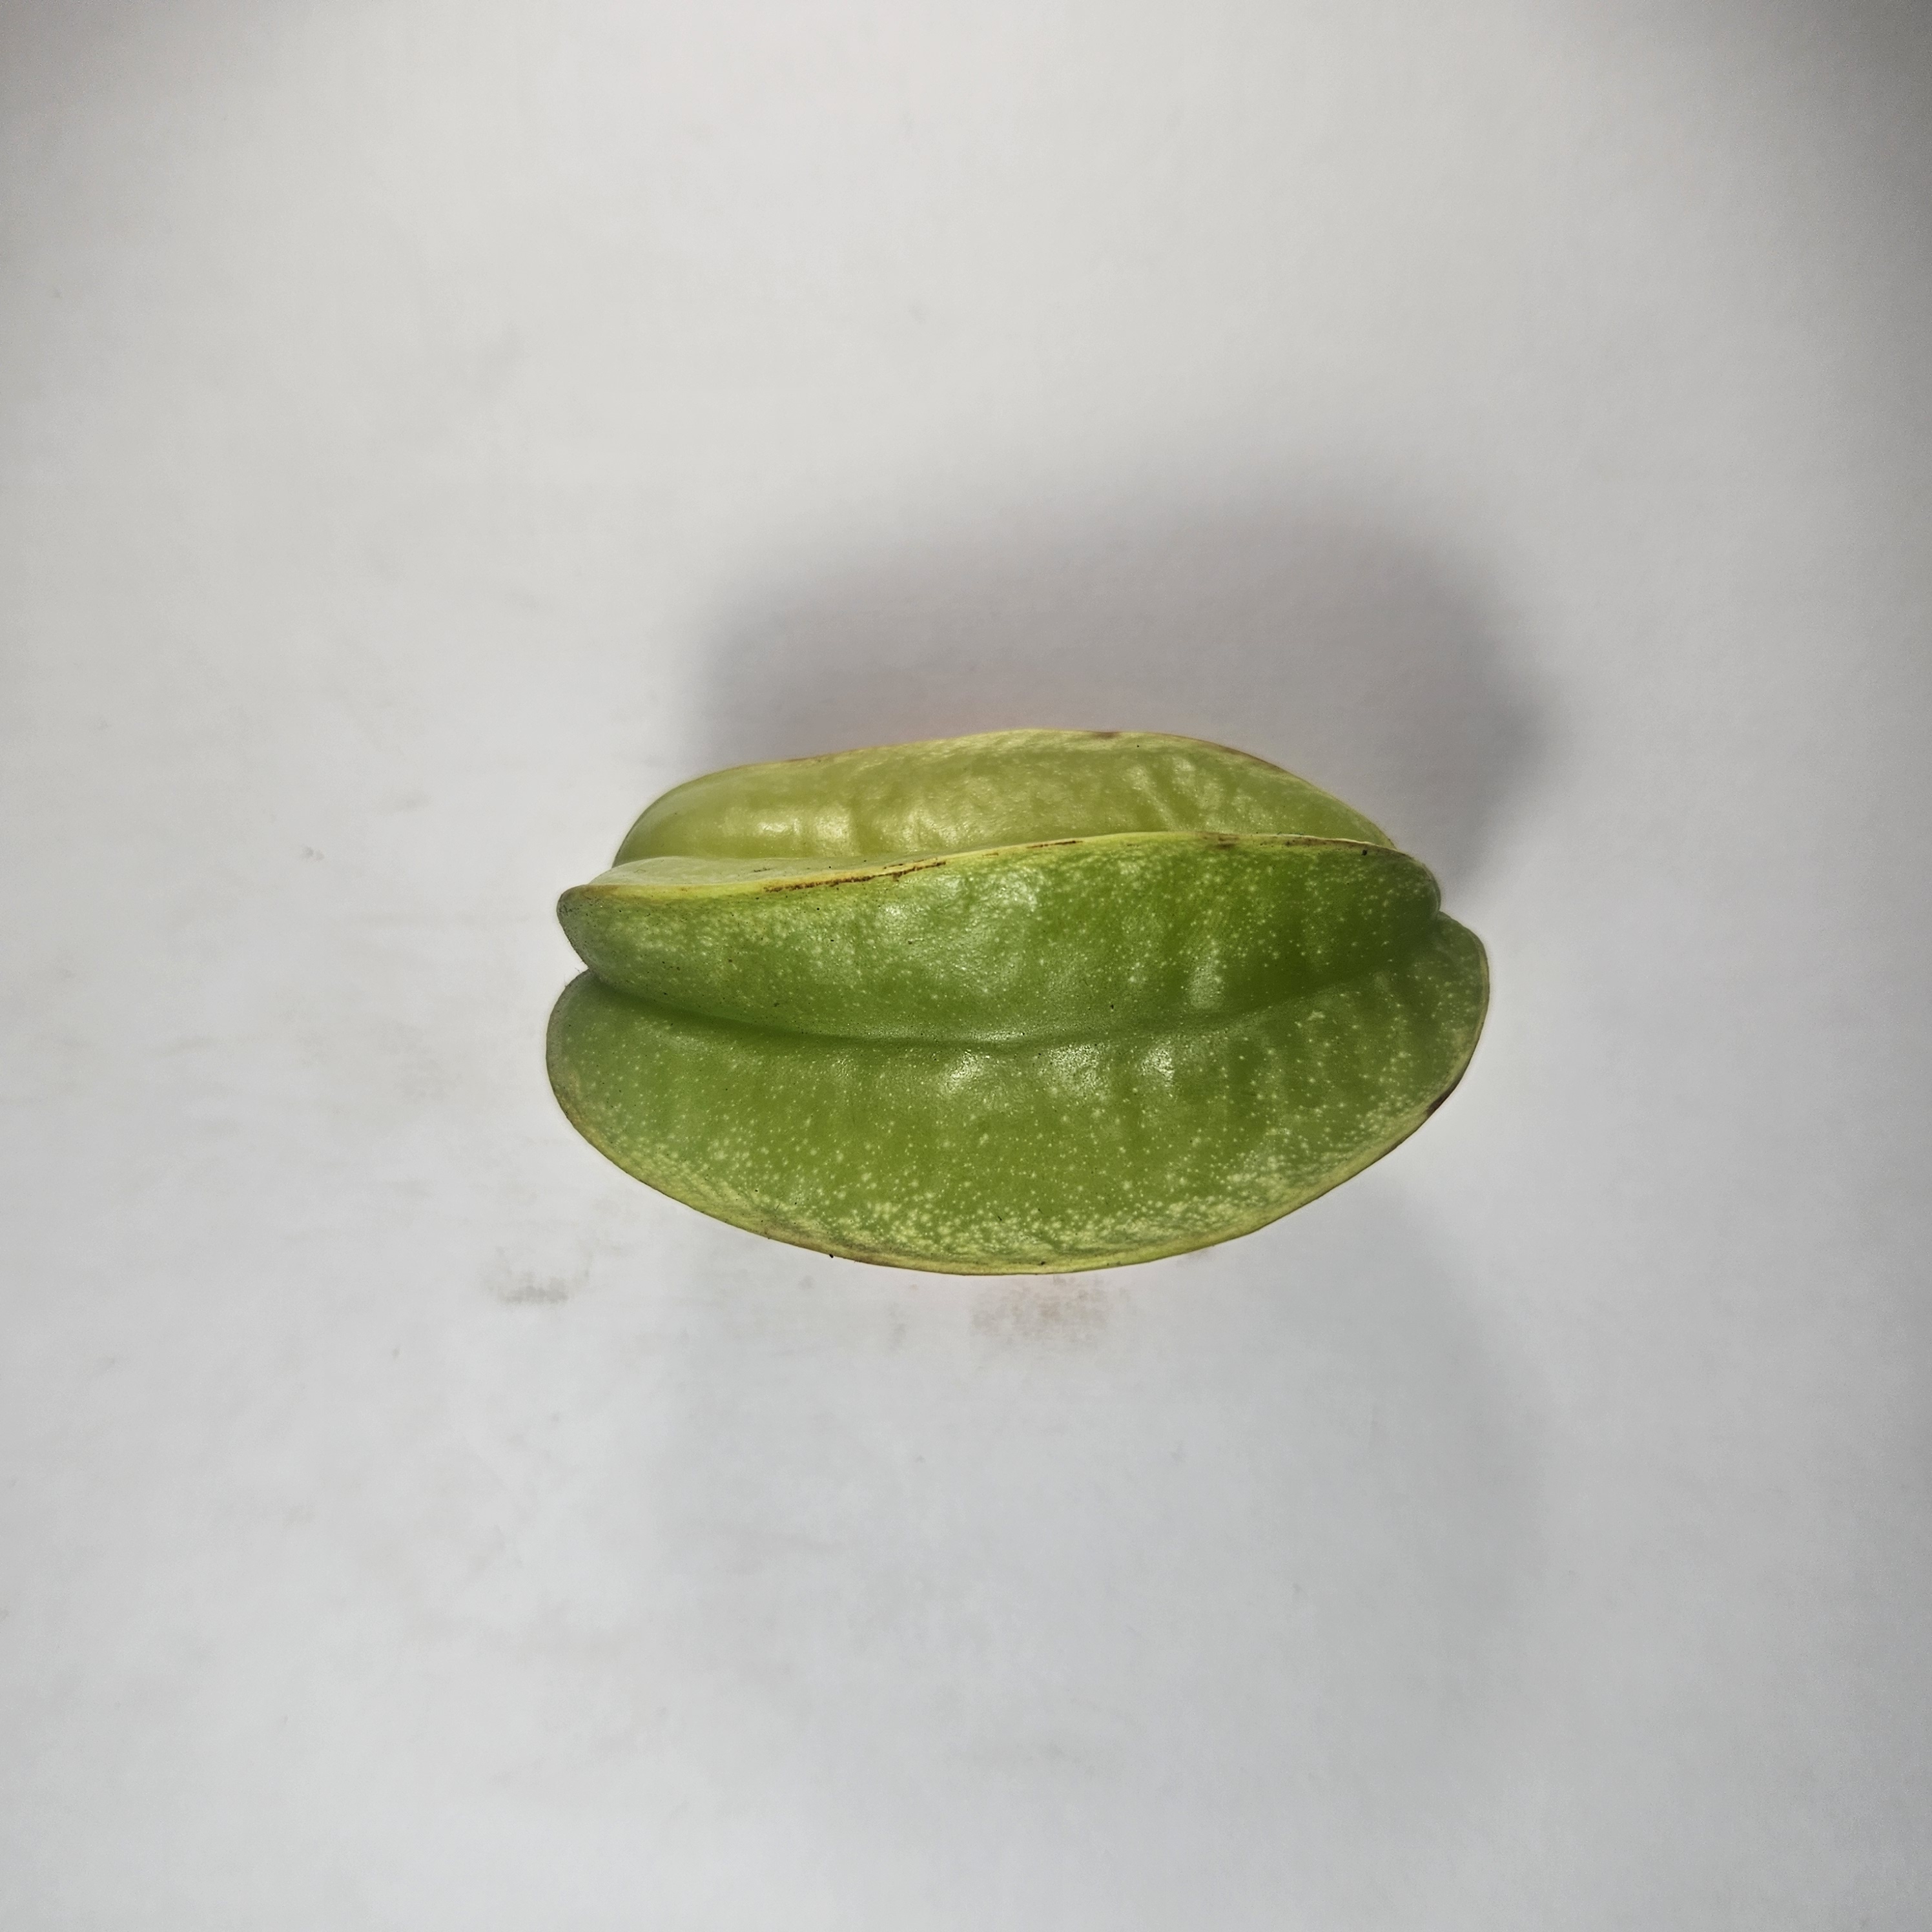
Label: Healthy Fruits